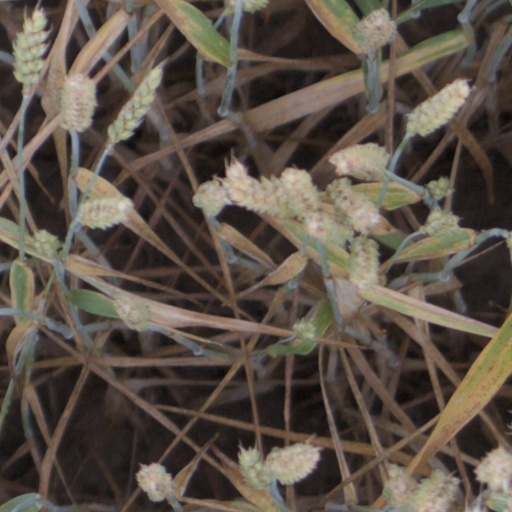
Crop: wheat